Immunohistochemistry

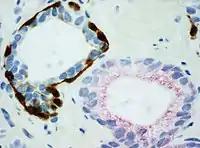
PIN-4 staining of a benign gland (left) and prostate adenocarcinoma (right) using the PIN-4 cocktail. The adenocarcinoma lacks the basal epithelial cells (stained dark brown by p63, CK-5 and CK-14). Also, in PIN-4 stained samples, adenocarcinoma cells generally display red cytoplasms (stained by AMACR).

Reporter molecules vary based on the nature of the detection method, the most common being chromogenic and fluorescence detection. In chromogenic immunohistochemistry an antibody is conjugated to an enzyme, such as alkaline phosphate and horseradish peroxidase, that can catalyze a color-producing reaction in the presence of a chromogenic substrate like 3,3'-diaminobenzidine (DAB). The colored product can be analyzed with an ordinary light microscope. In immunofluorescence the antibody is tagged to a fluorophore, such as fluorescein isothiocyanate, tetramethylrhodamine isothiocyanate, aminomethyl Coumarin acetate or Cyanine5. Synthetic fluorochromes from Alexa Fluors is also commonly used. The fluorochromes can be visualized by a fluorescence or confocal microscope.